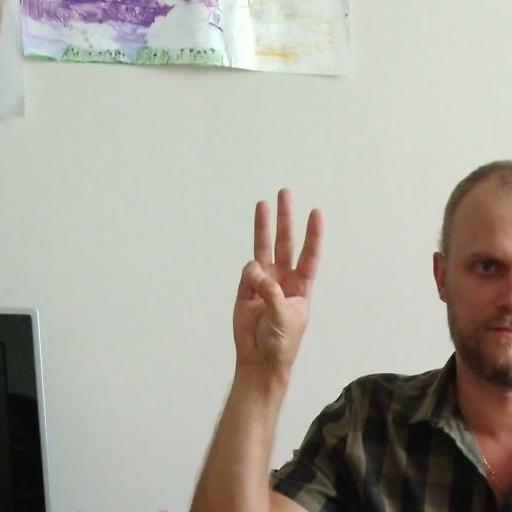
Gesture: three